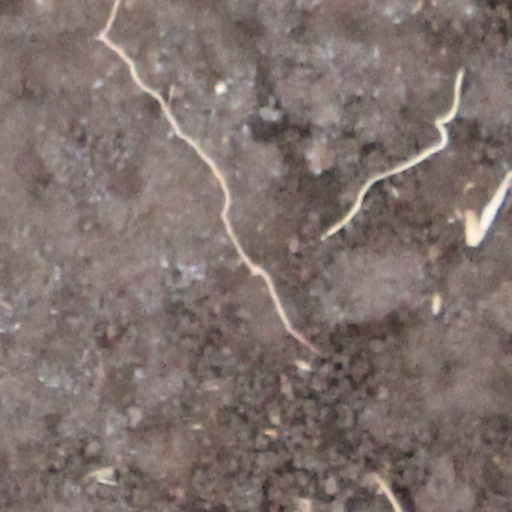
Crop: wheat